Question: Please indicate a possible affordance area of the sit_on_chair that can be used for sitting
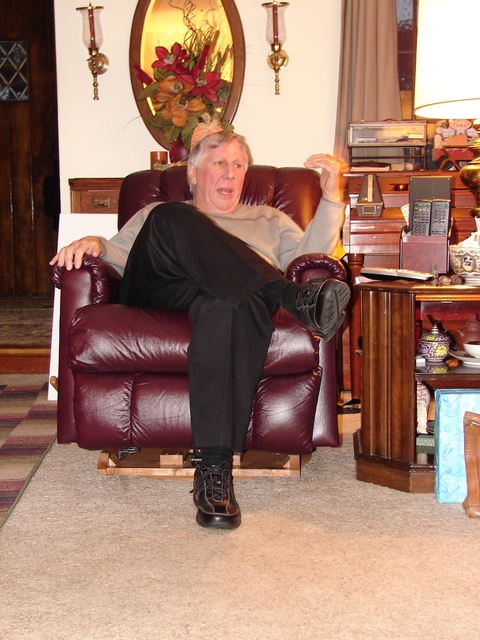
Answer: [54.984, 283.518, 330.163, 361.694]